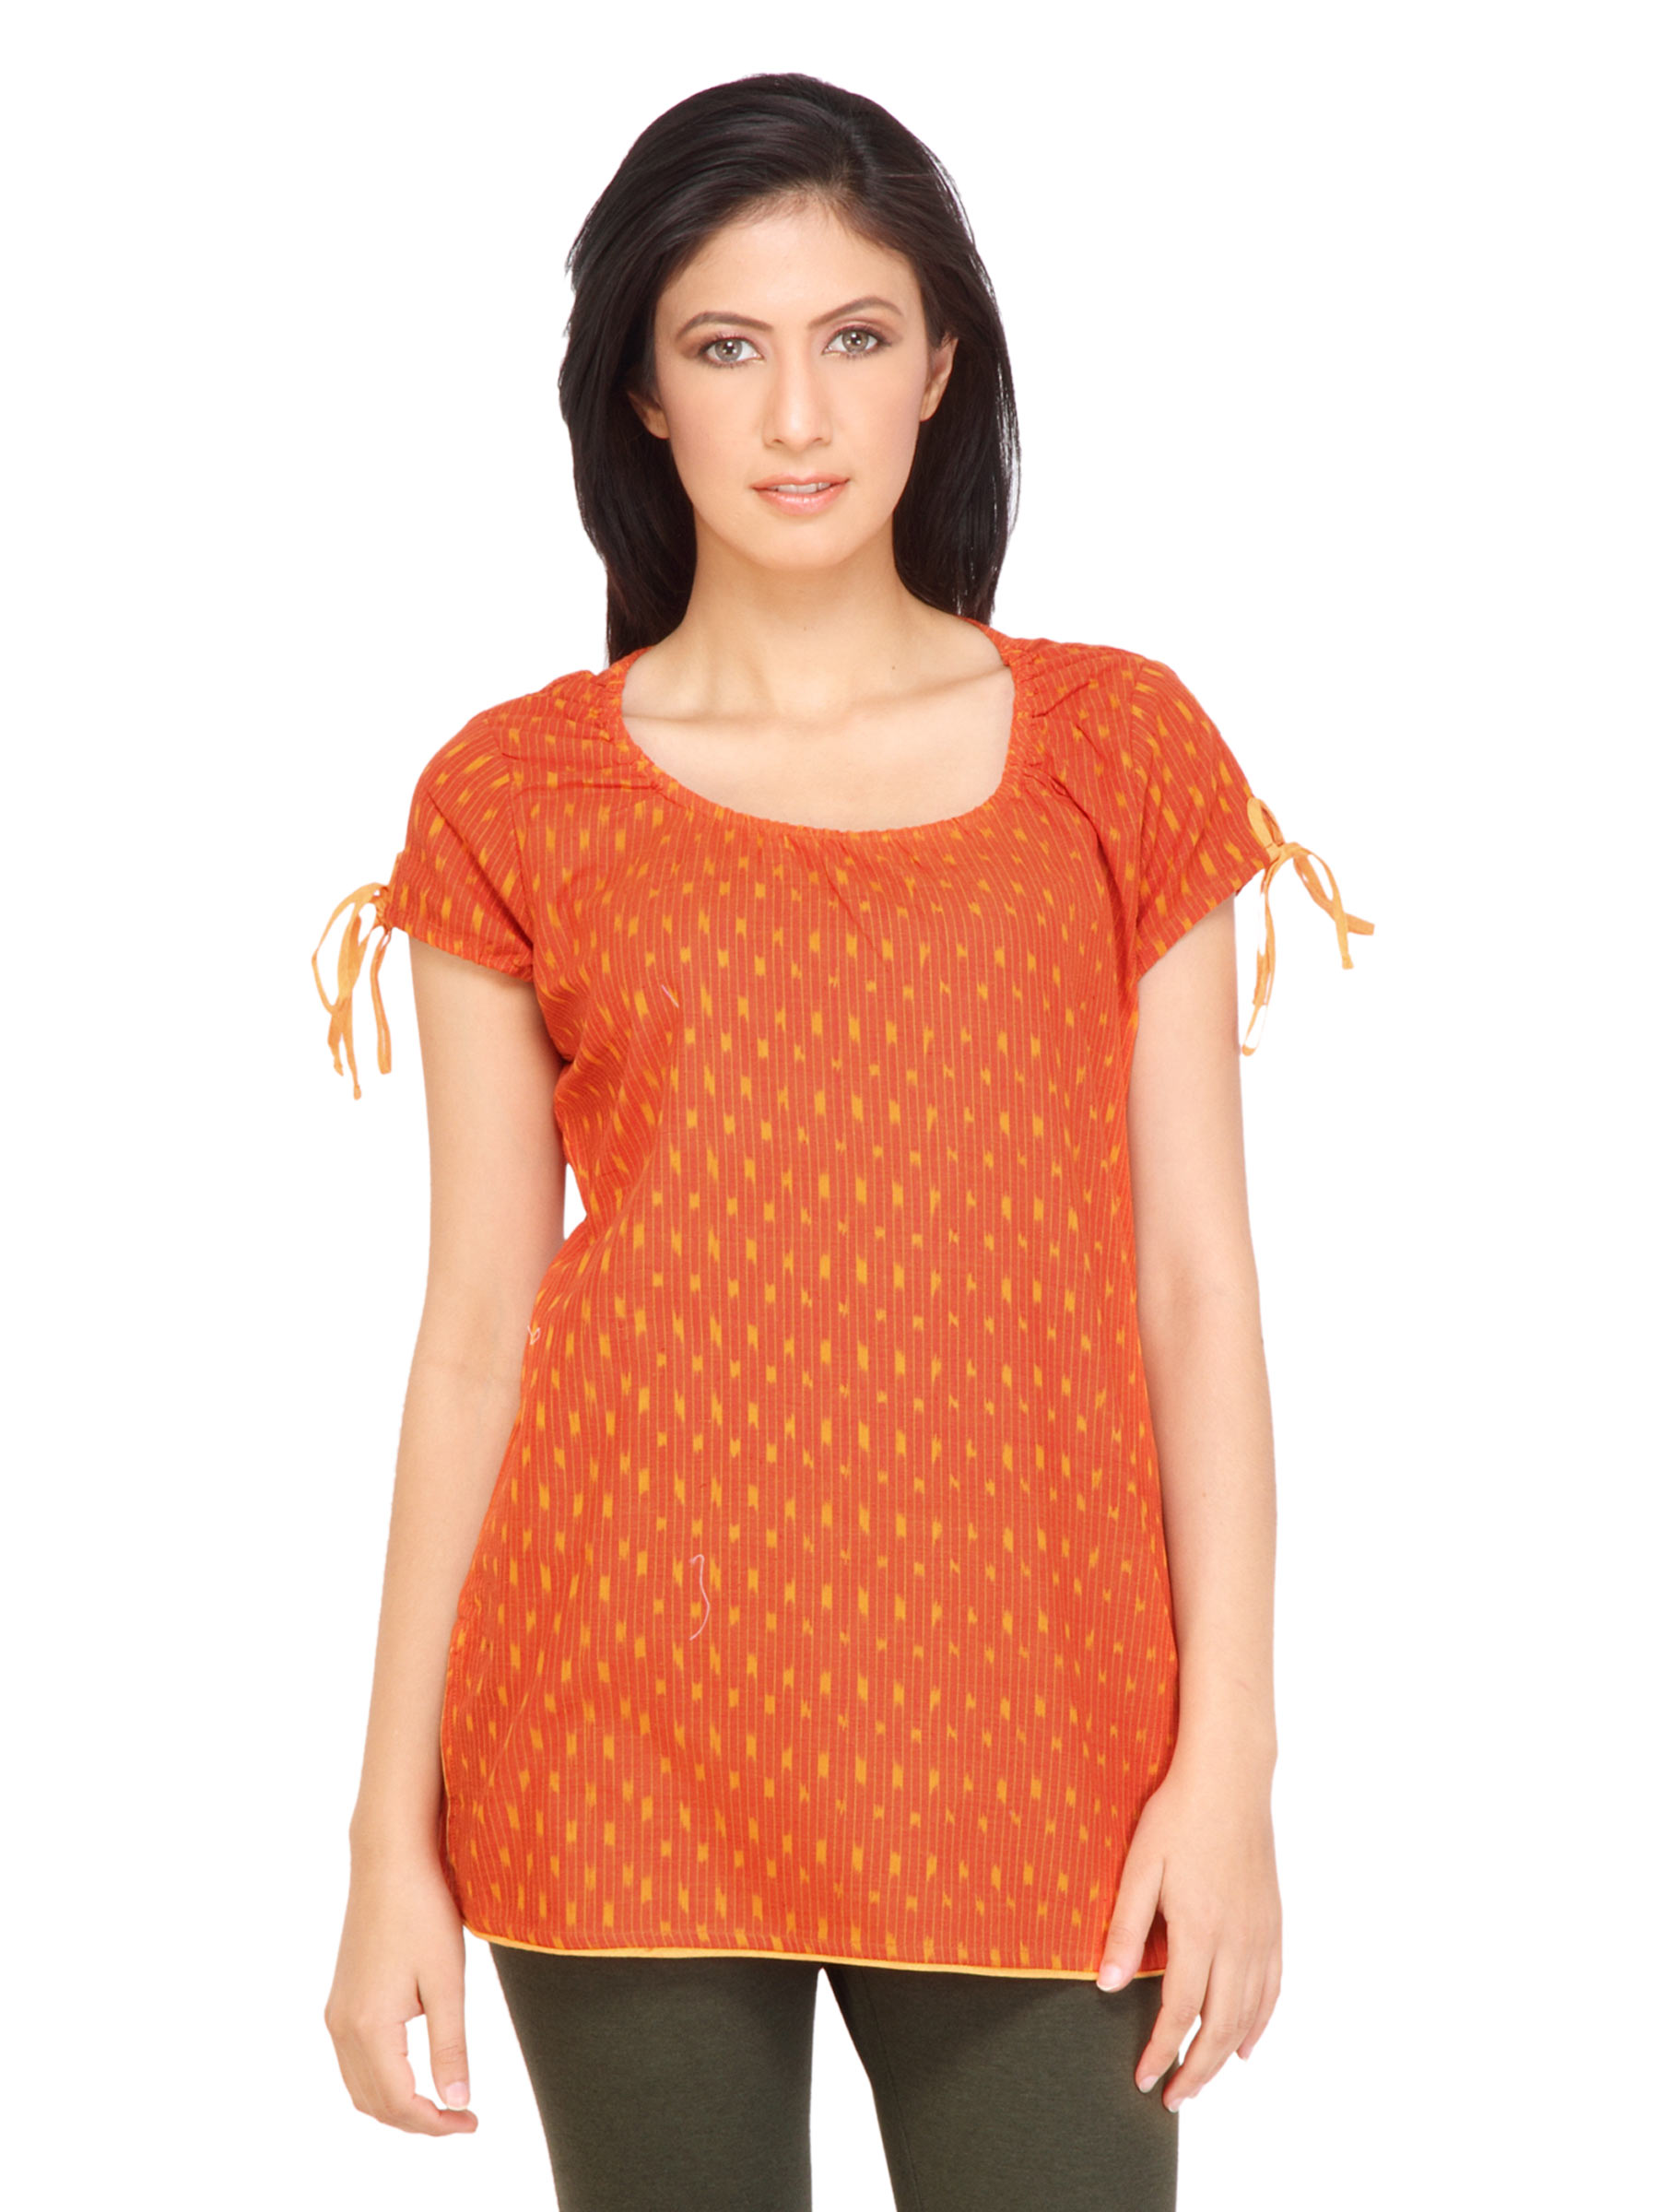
Mother Earth Women Printed Orange Kurtis
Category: Apparel / Topwear / Kurtis
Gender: Women
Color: Orange
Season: Fall 2011
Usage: Ethnic